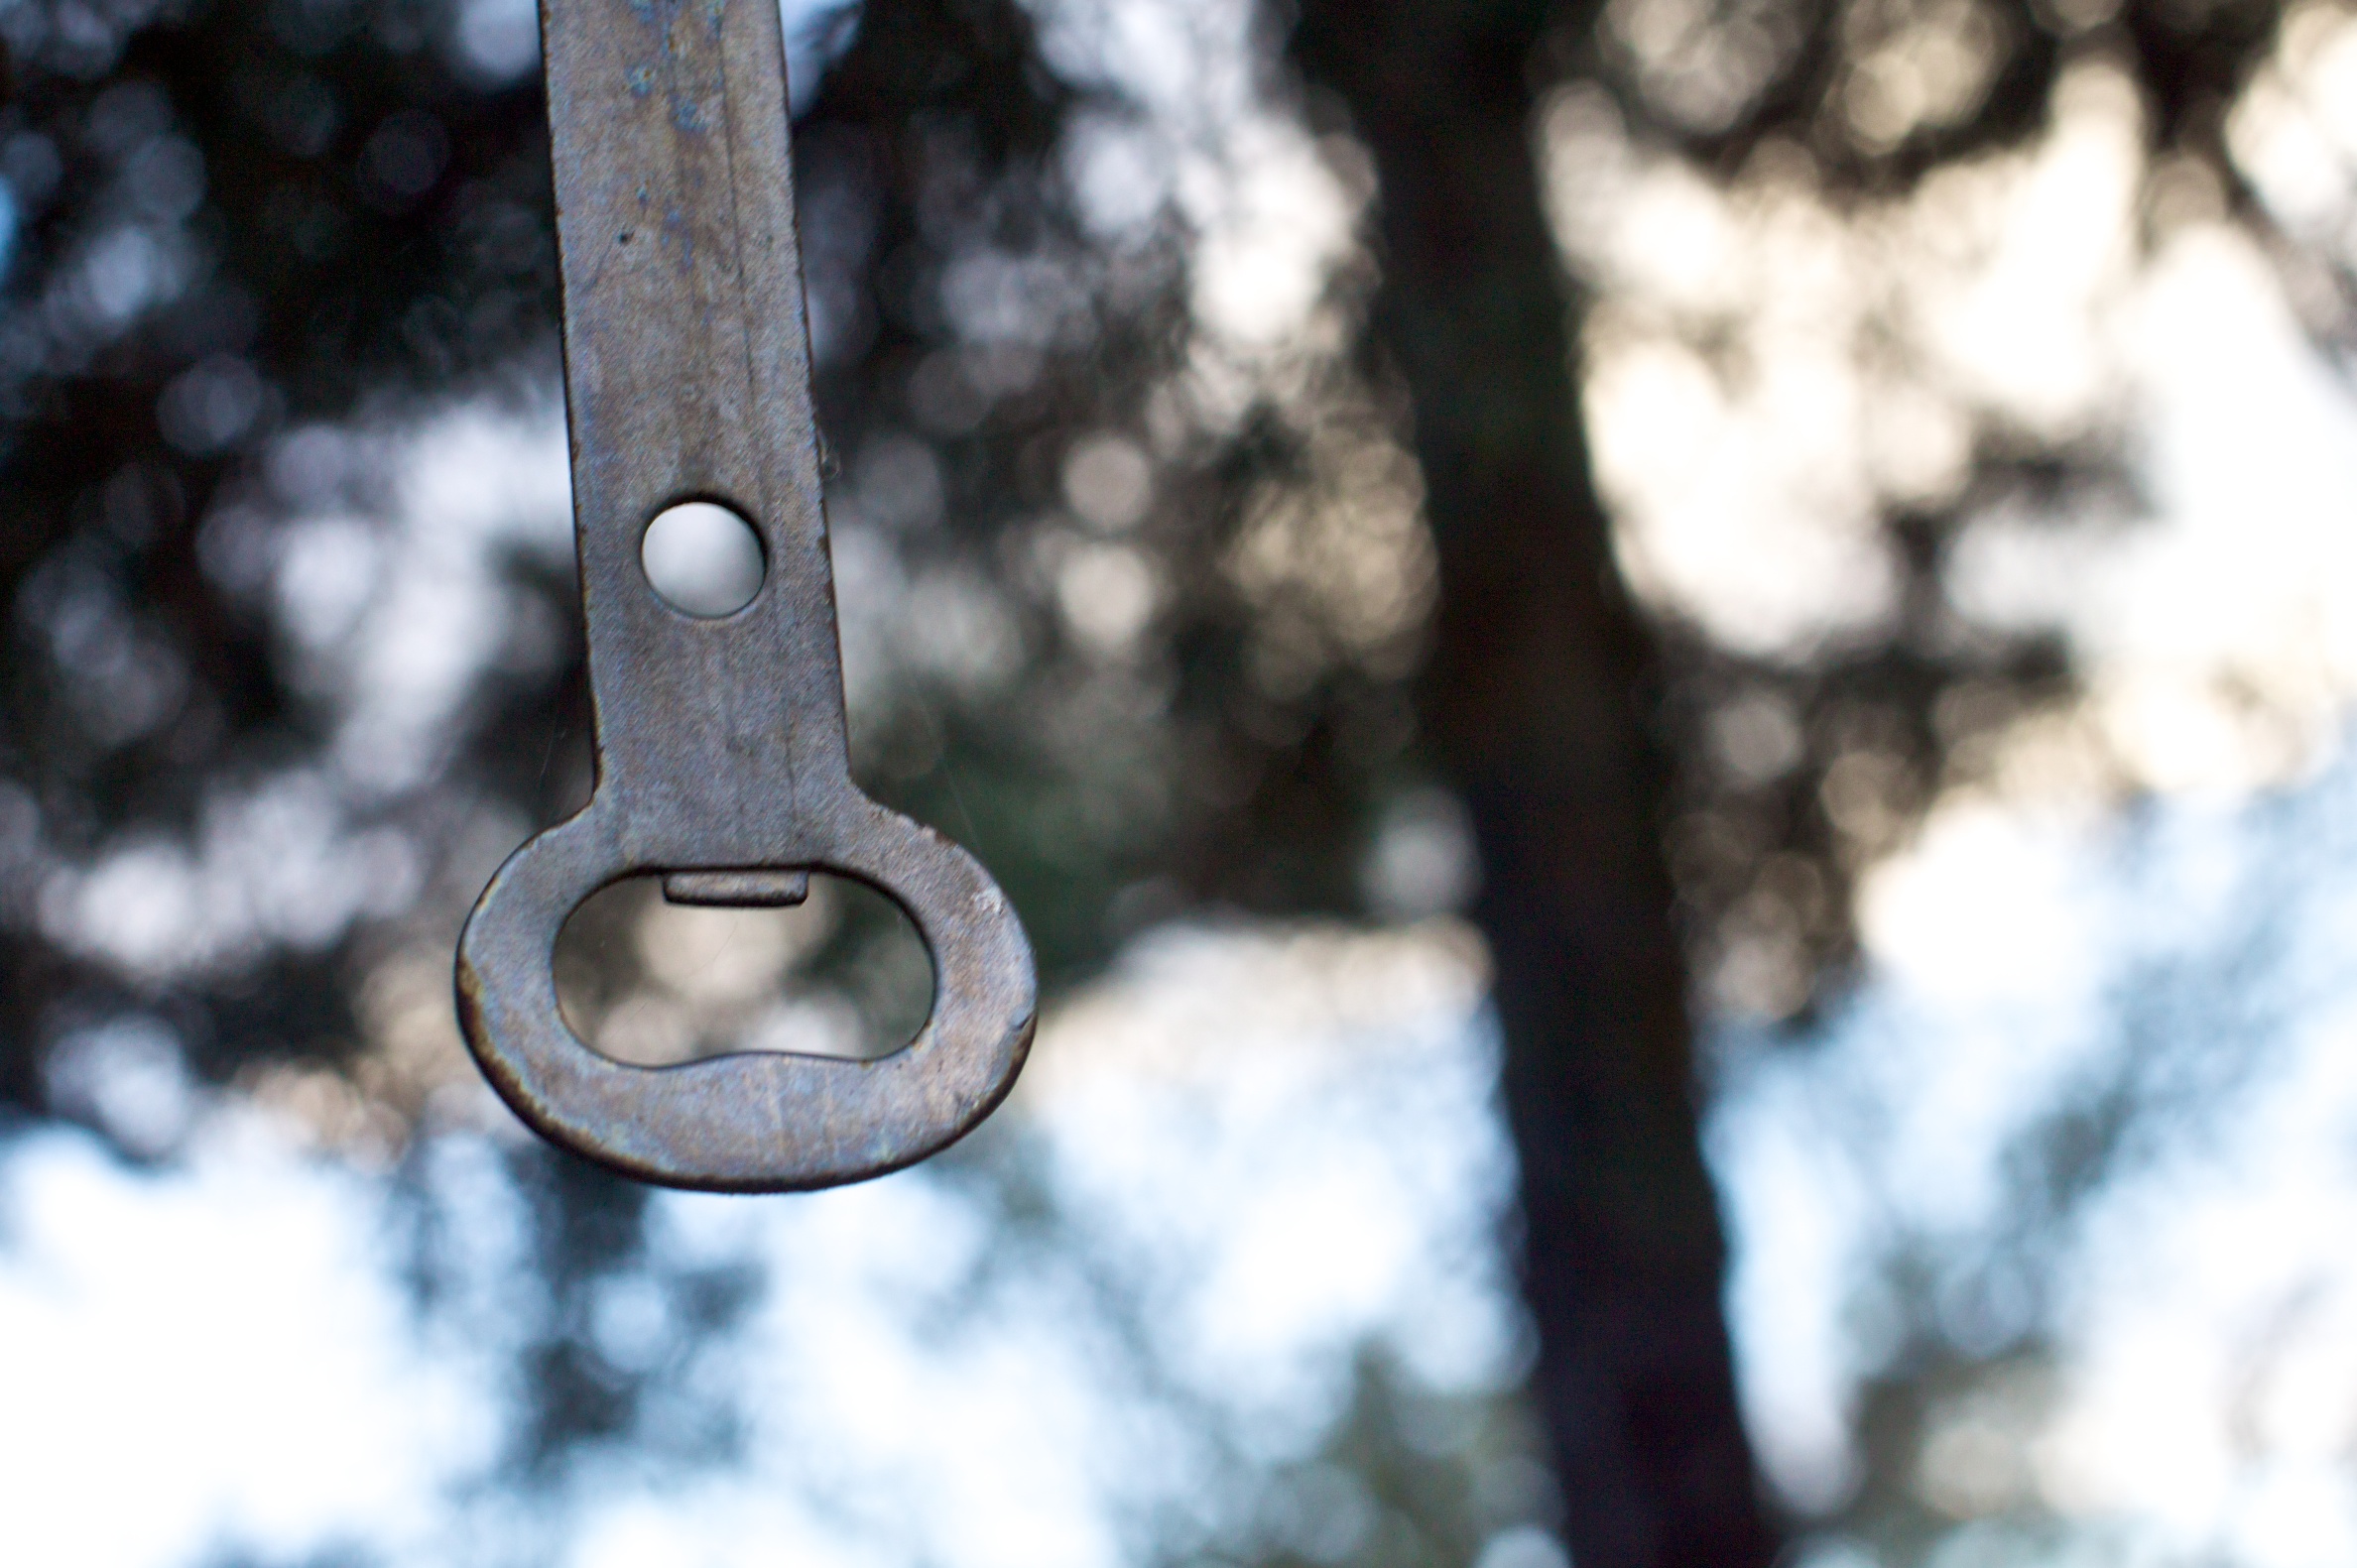
branch, snow, winter, light